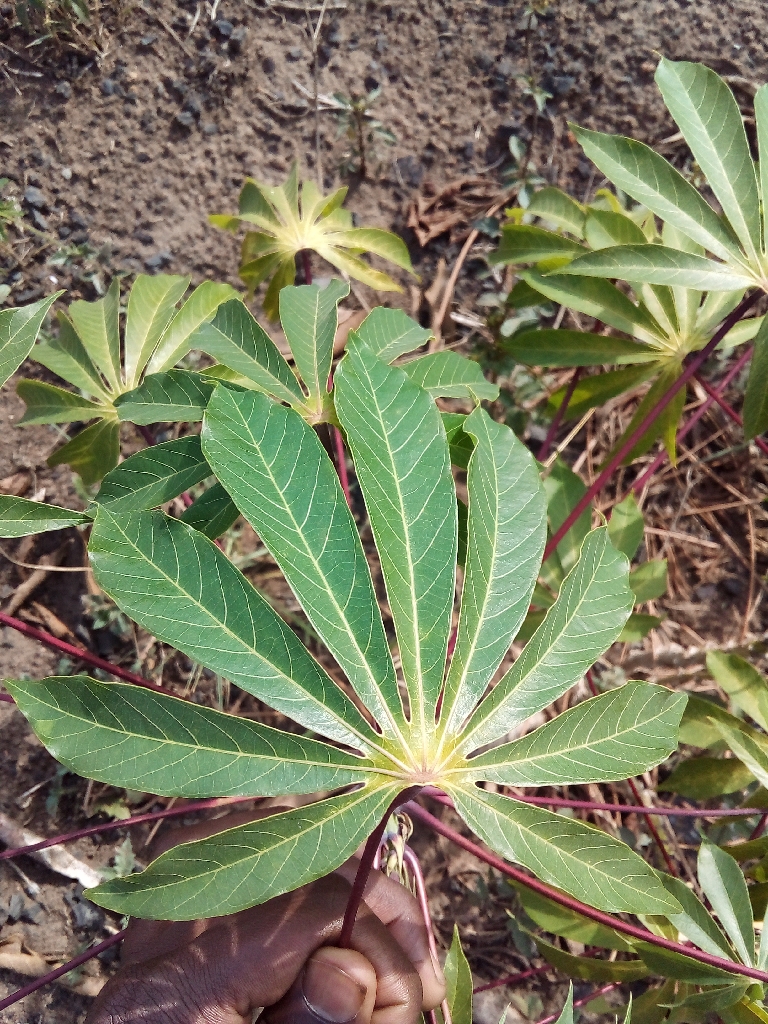
Label: healthy